Spokane and Inland Empire Railroad

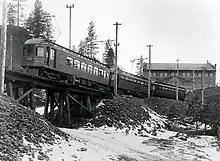
Spokane and Inland Empire Railroad 104. (1910) The South Hill frequency changing station is in background.

The only S&IE piece of equipment left is a lone boxcar at the Inland Northwest Rail Museum in Reardan, WA.